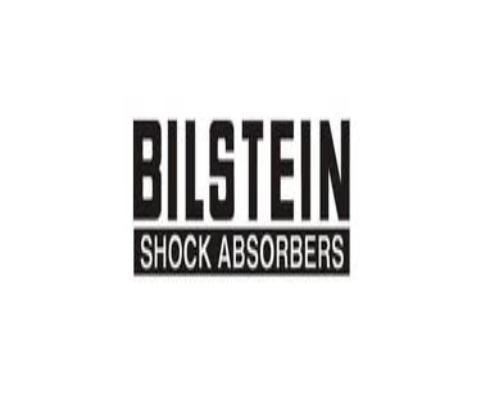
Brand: Bilisten
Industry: Transportation